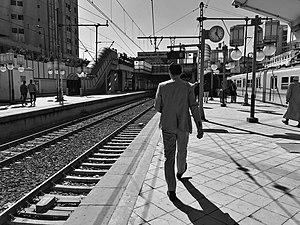
Liste des stations du métro du Caire en Égypte: